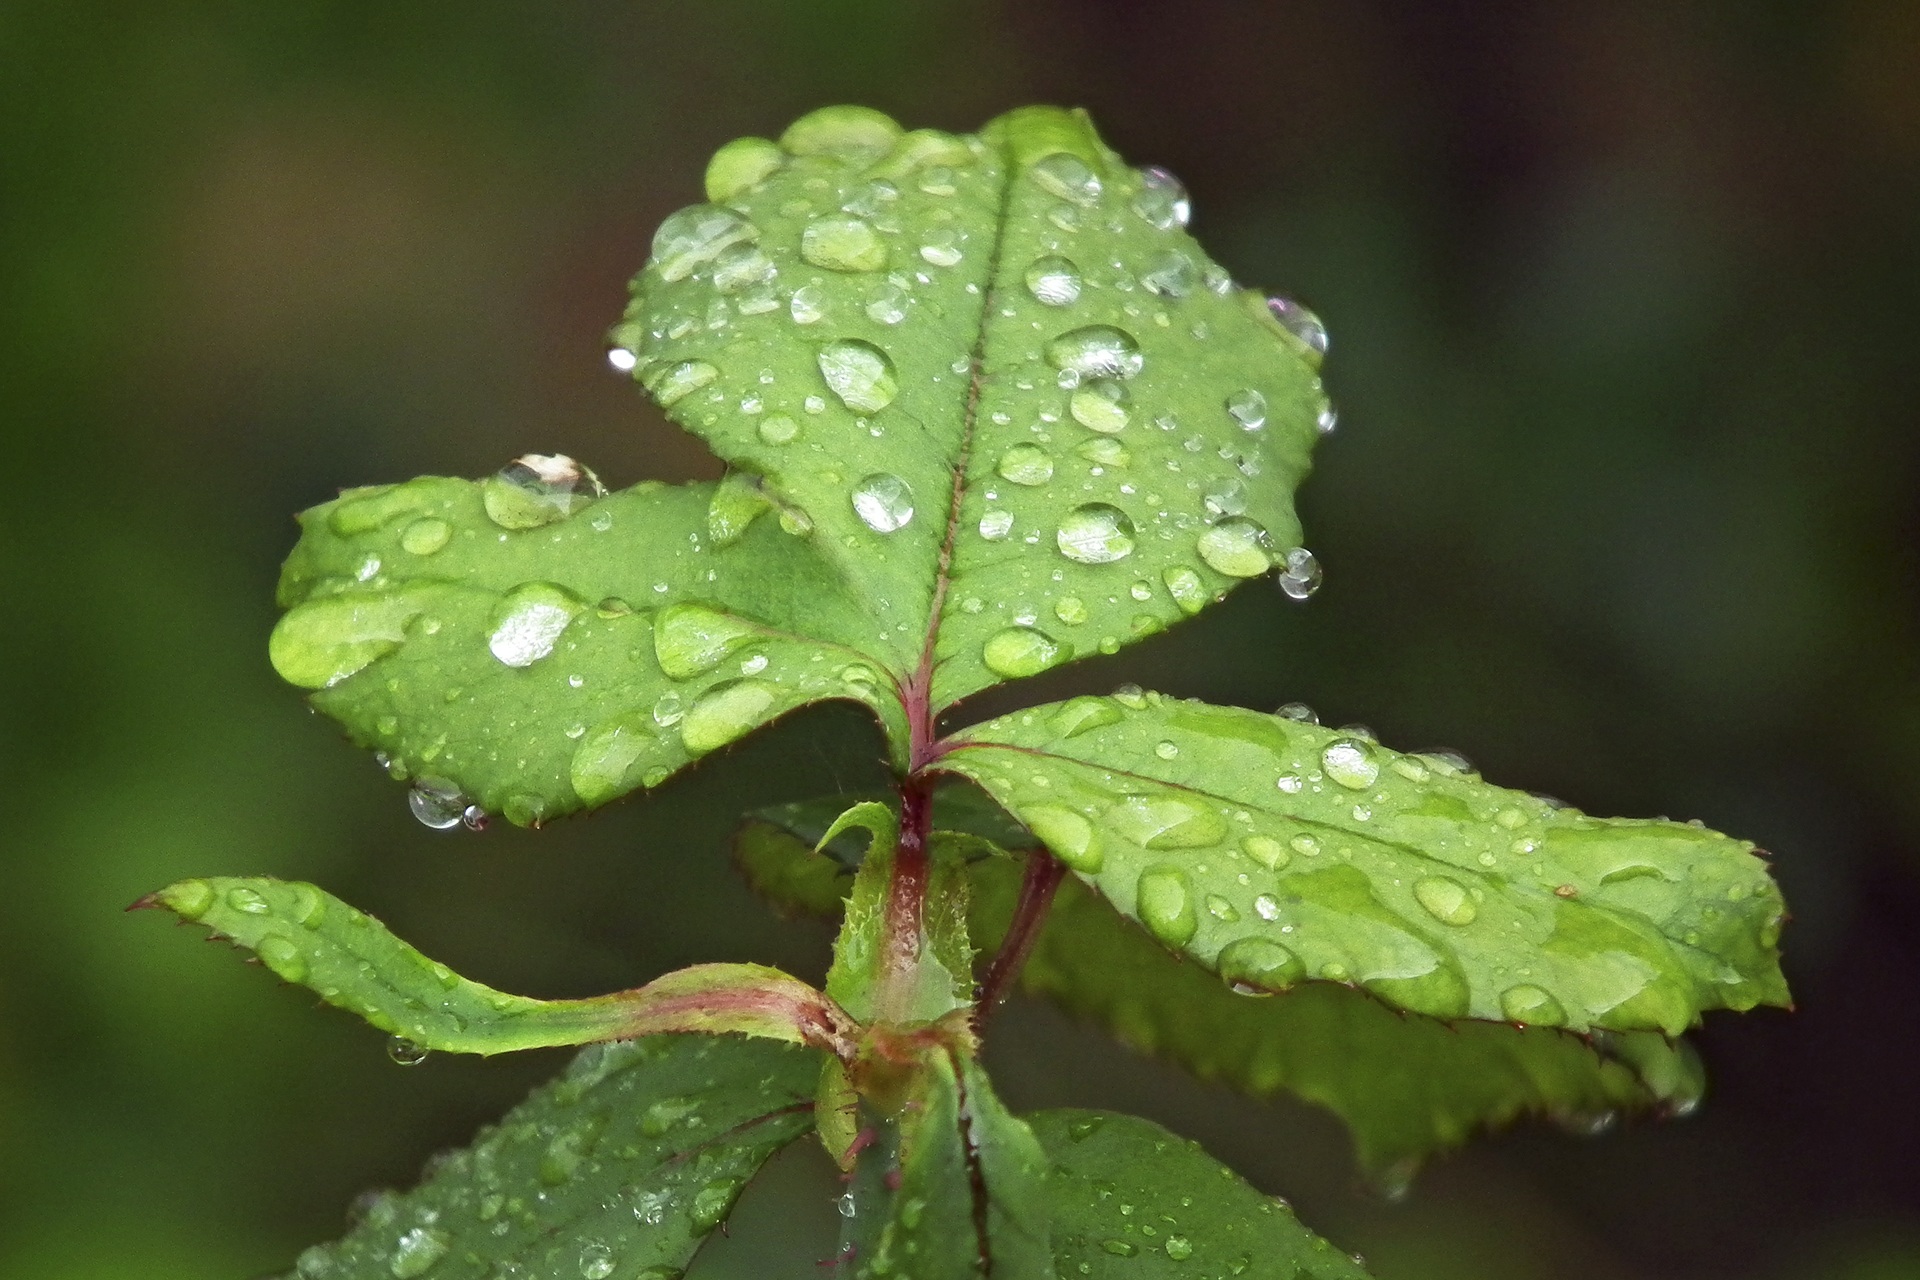
tree, water, nature, plant, rain, leaf, flower, wet, green, herb, produce, flora, drip, close up, shrub, deciduous, macro photography, flowering plant, annual plant, plant stem, woody plant, land plant